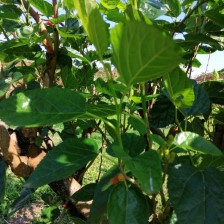
Variety: BlackOodTurkey